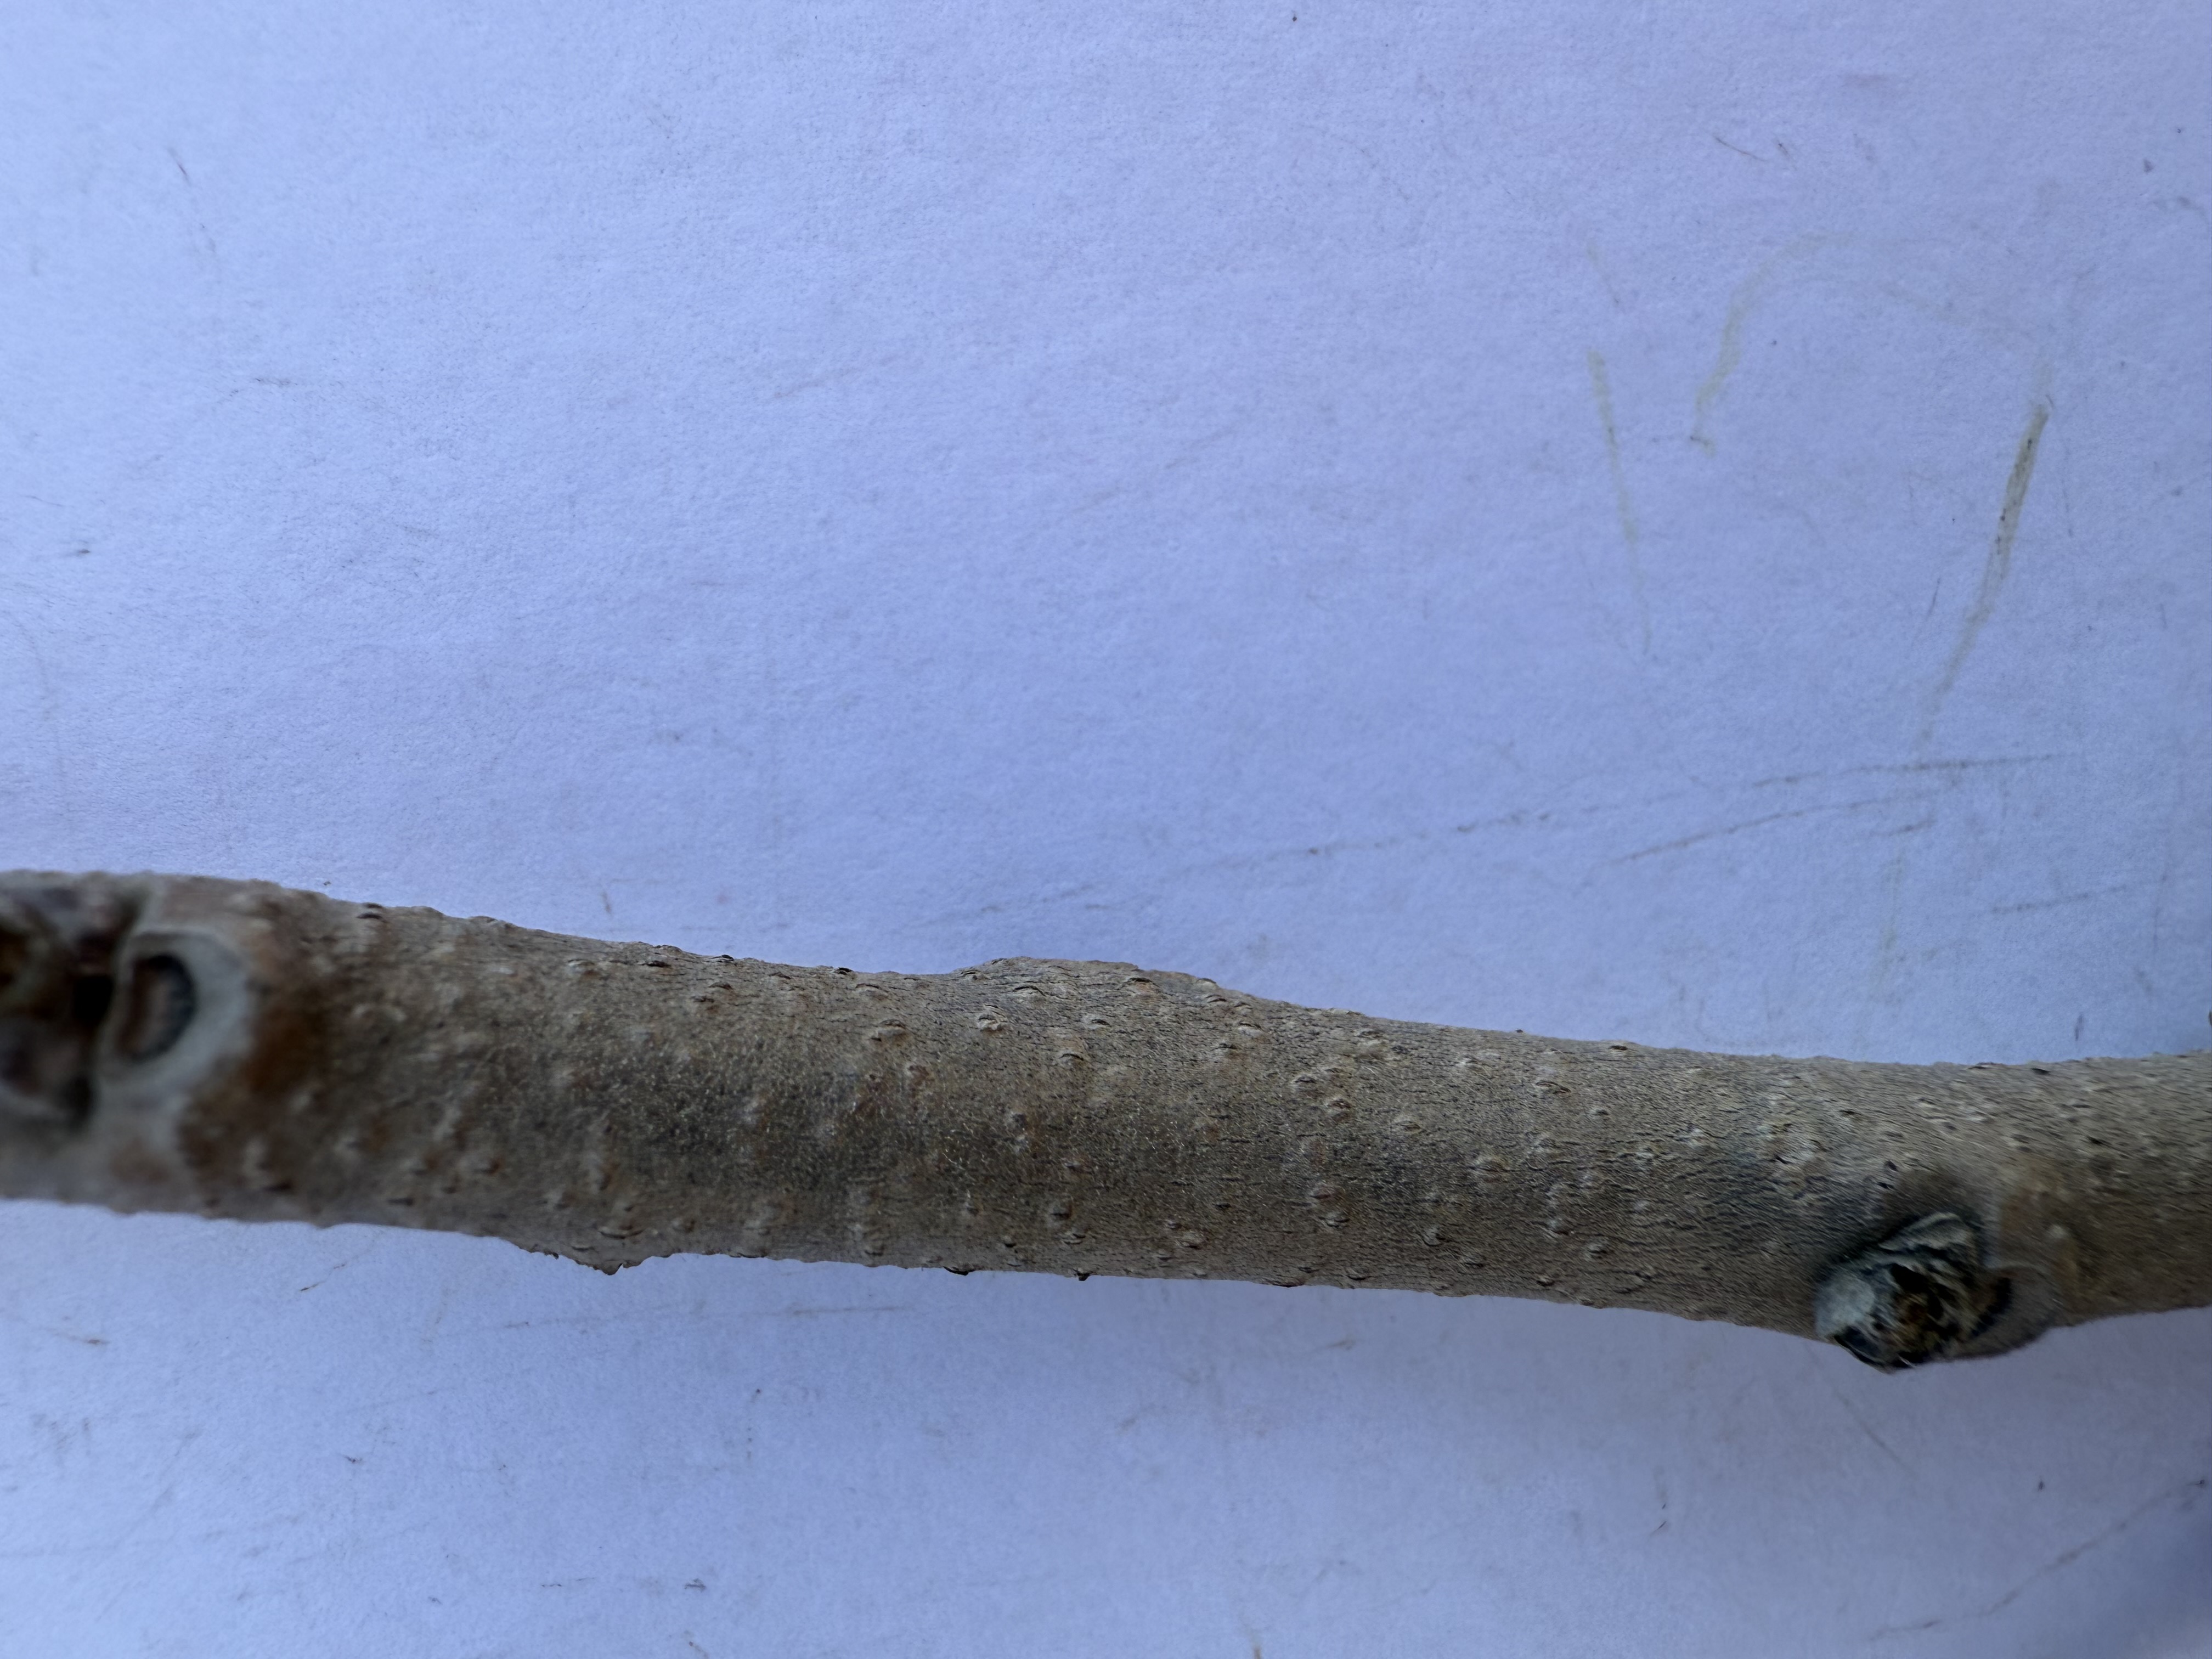
Variety: Chocolate Persimmon